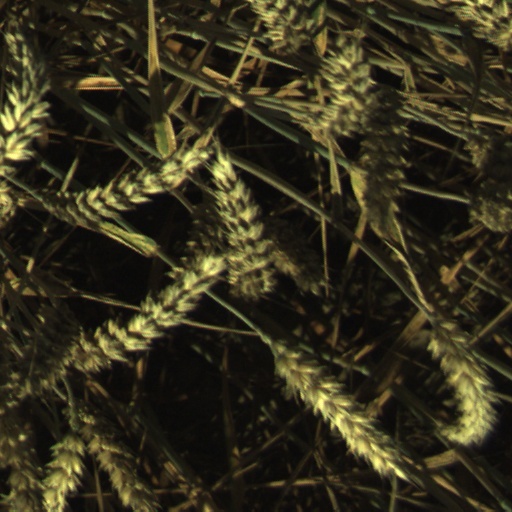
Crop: wheat